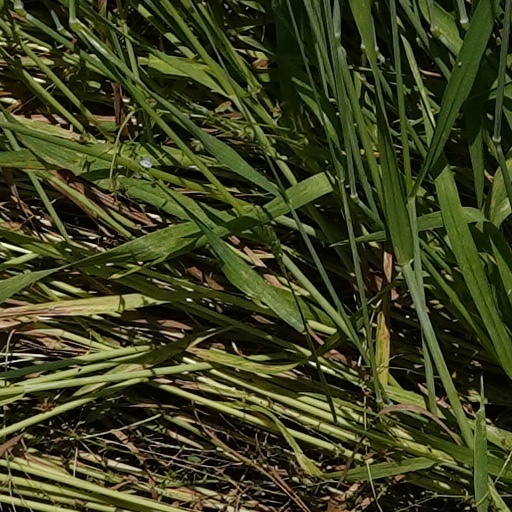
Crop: wheat